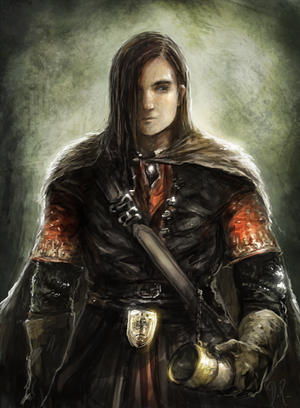
Boromir est un personnage du Légendaire de l'écrivain britannique J. R. R. Tolkien apparaissant dans le roman Le Seigneur des anneaux.